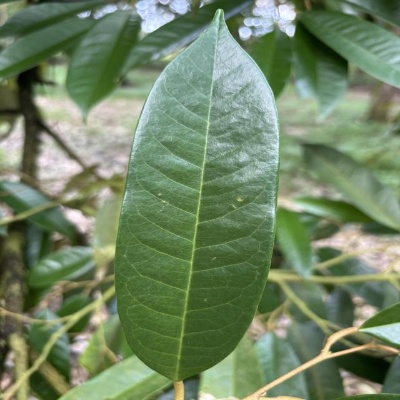
Label: Leaf_Healthy